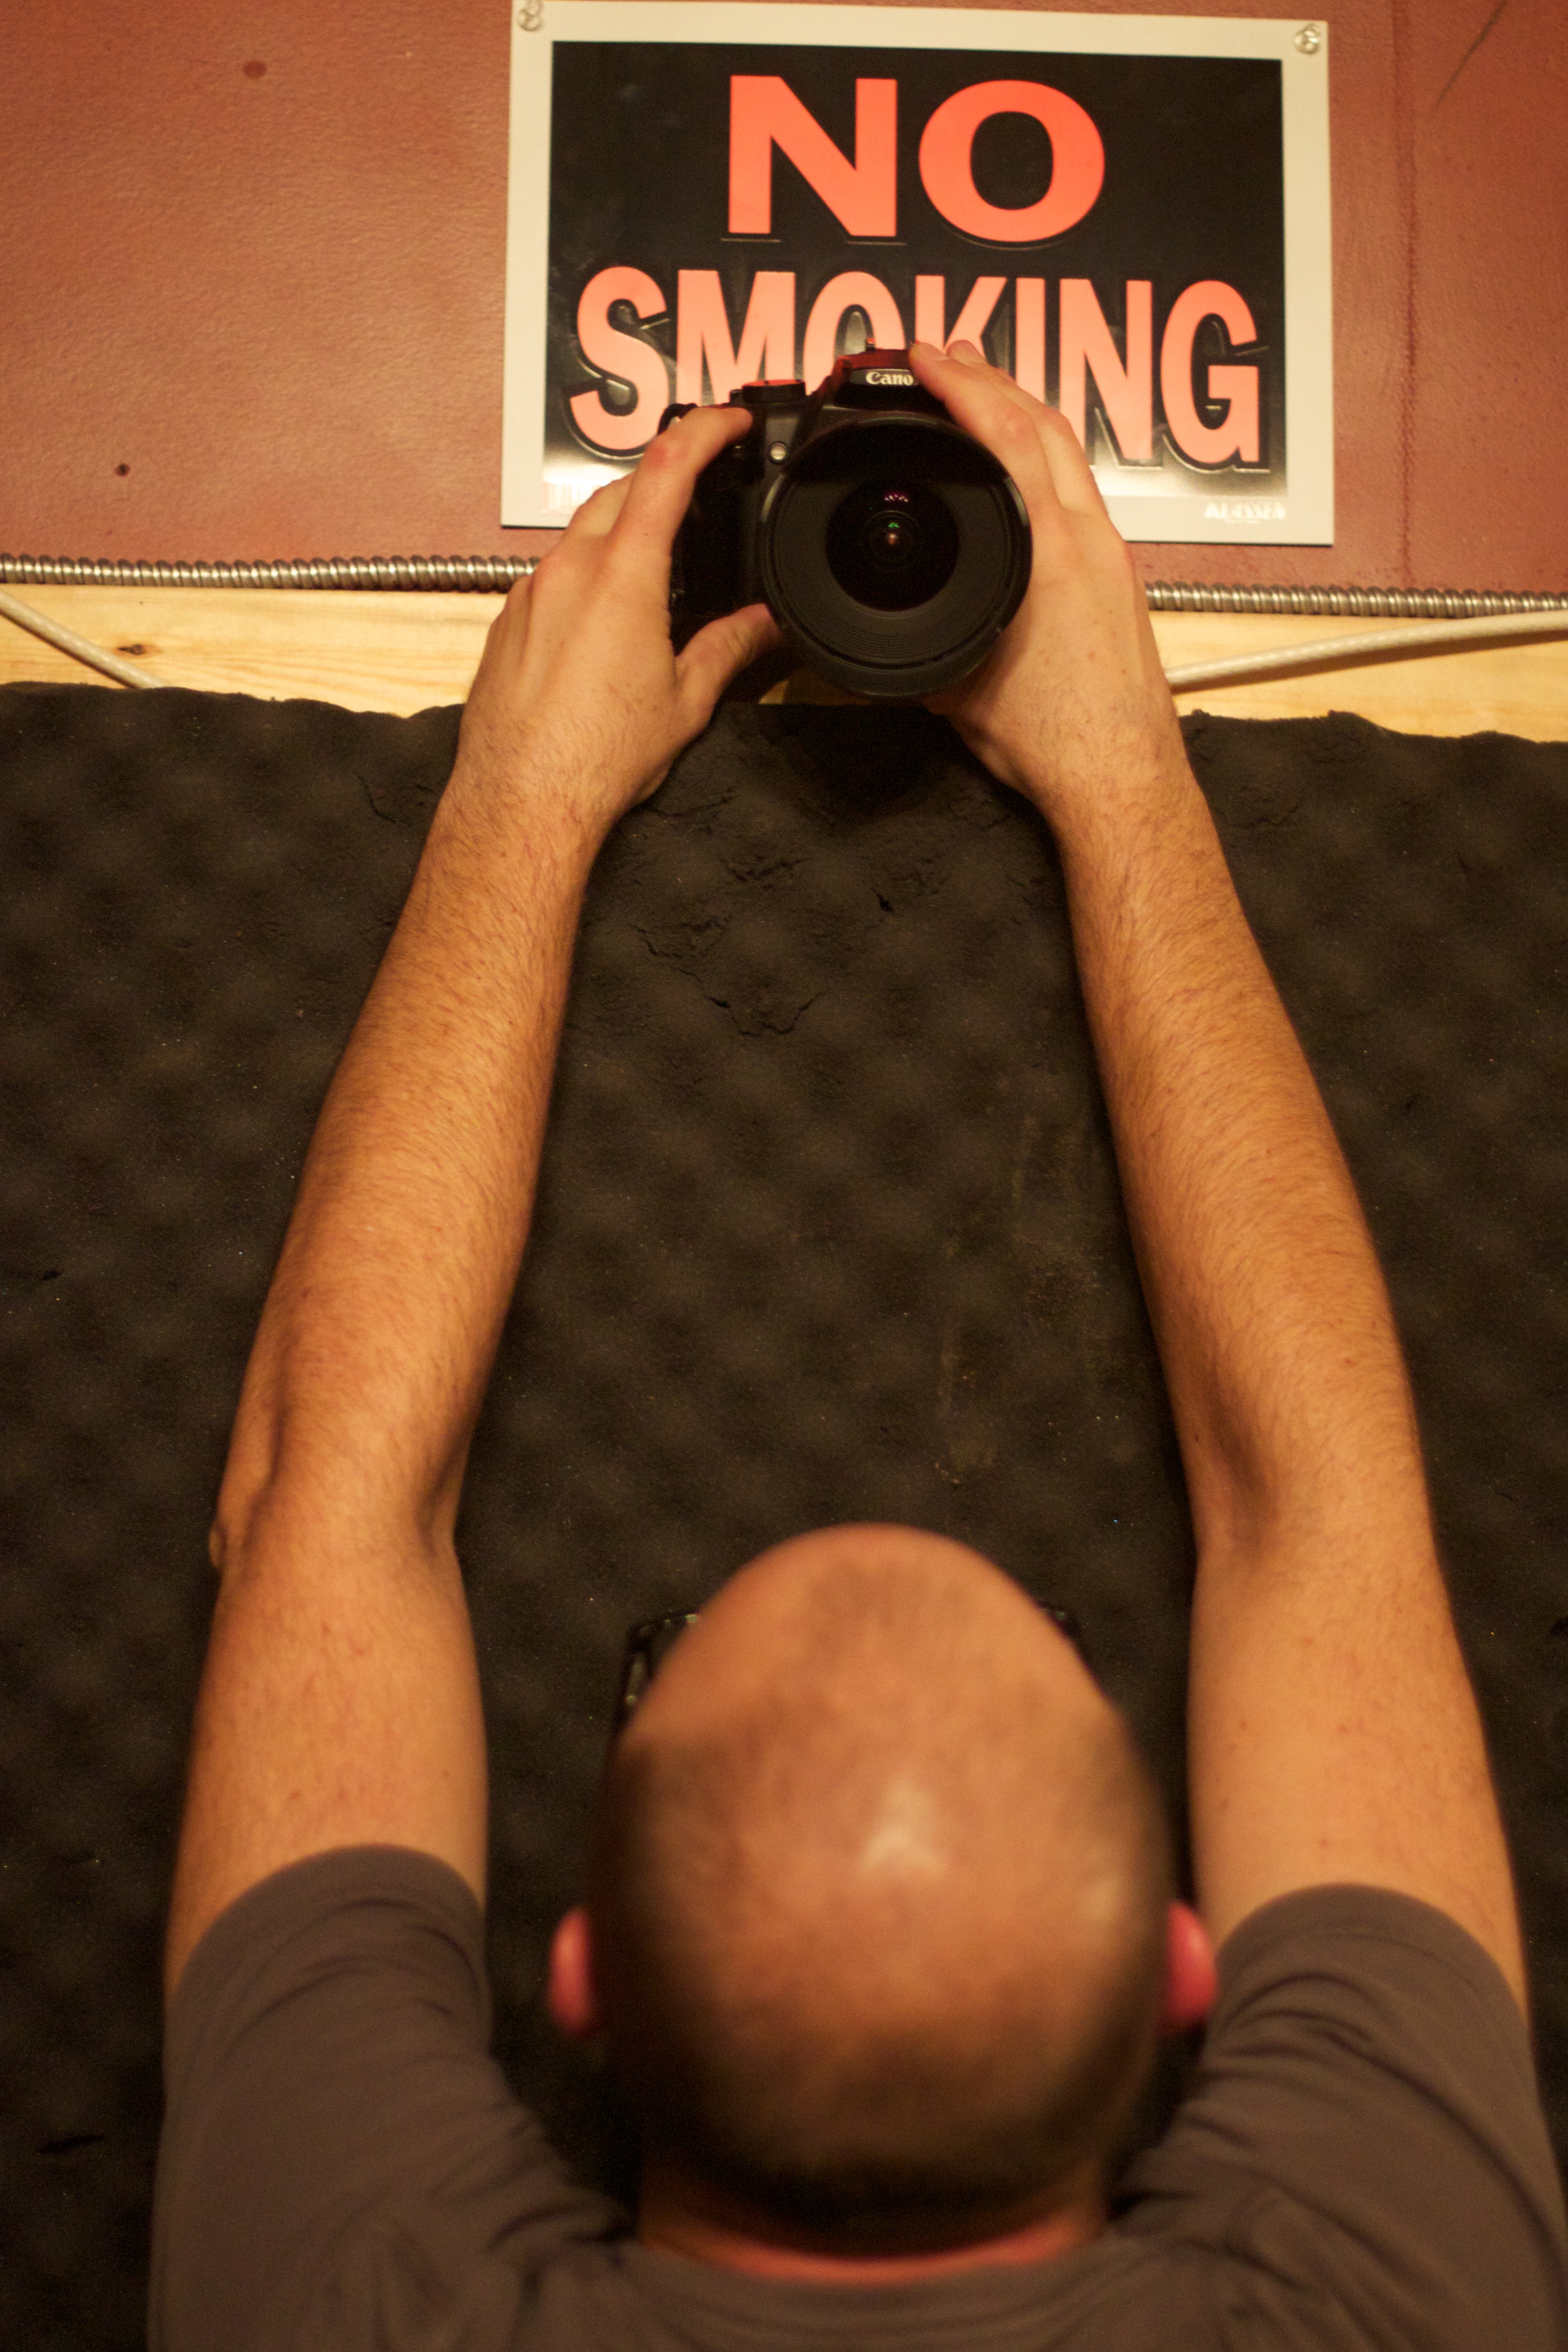
hand, person, leg, arm, muscle, human body, image, sense, physical fitness